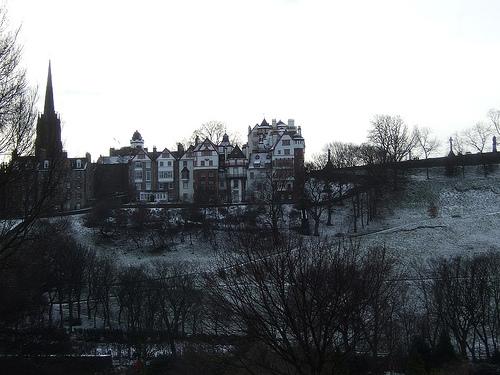
Weather: snow or frosty